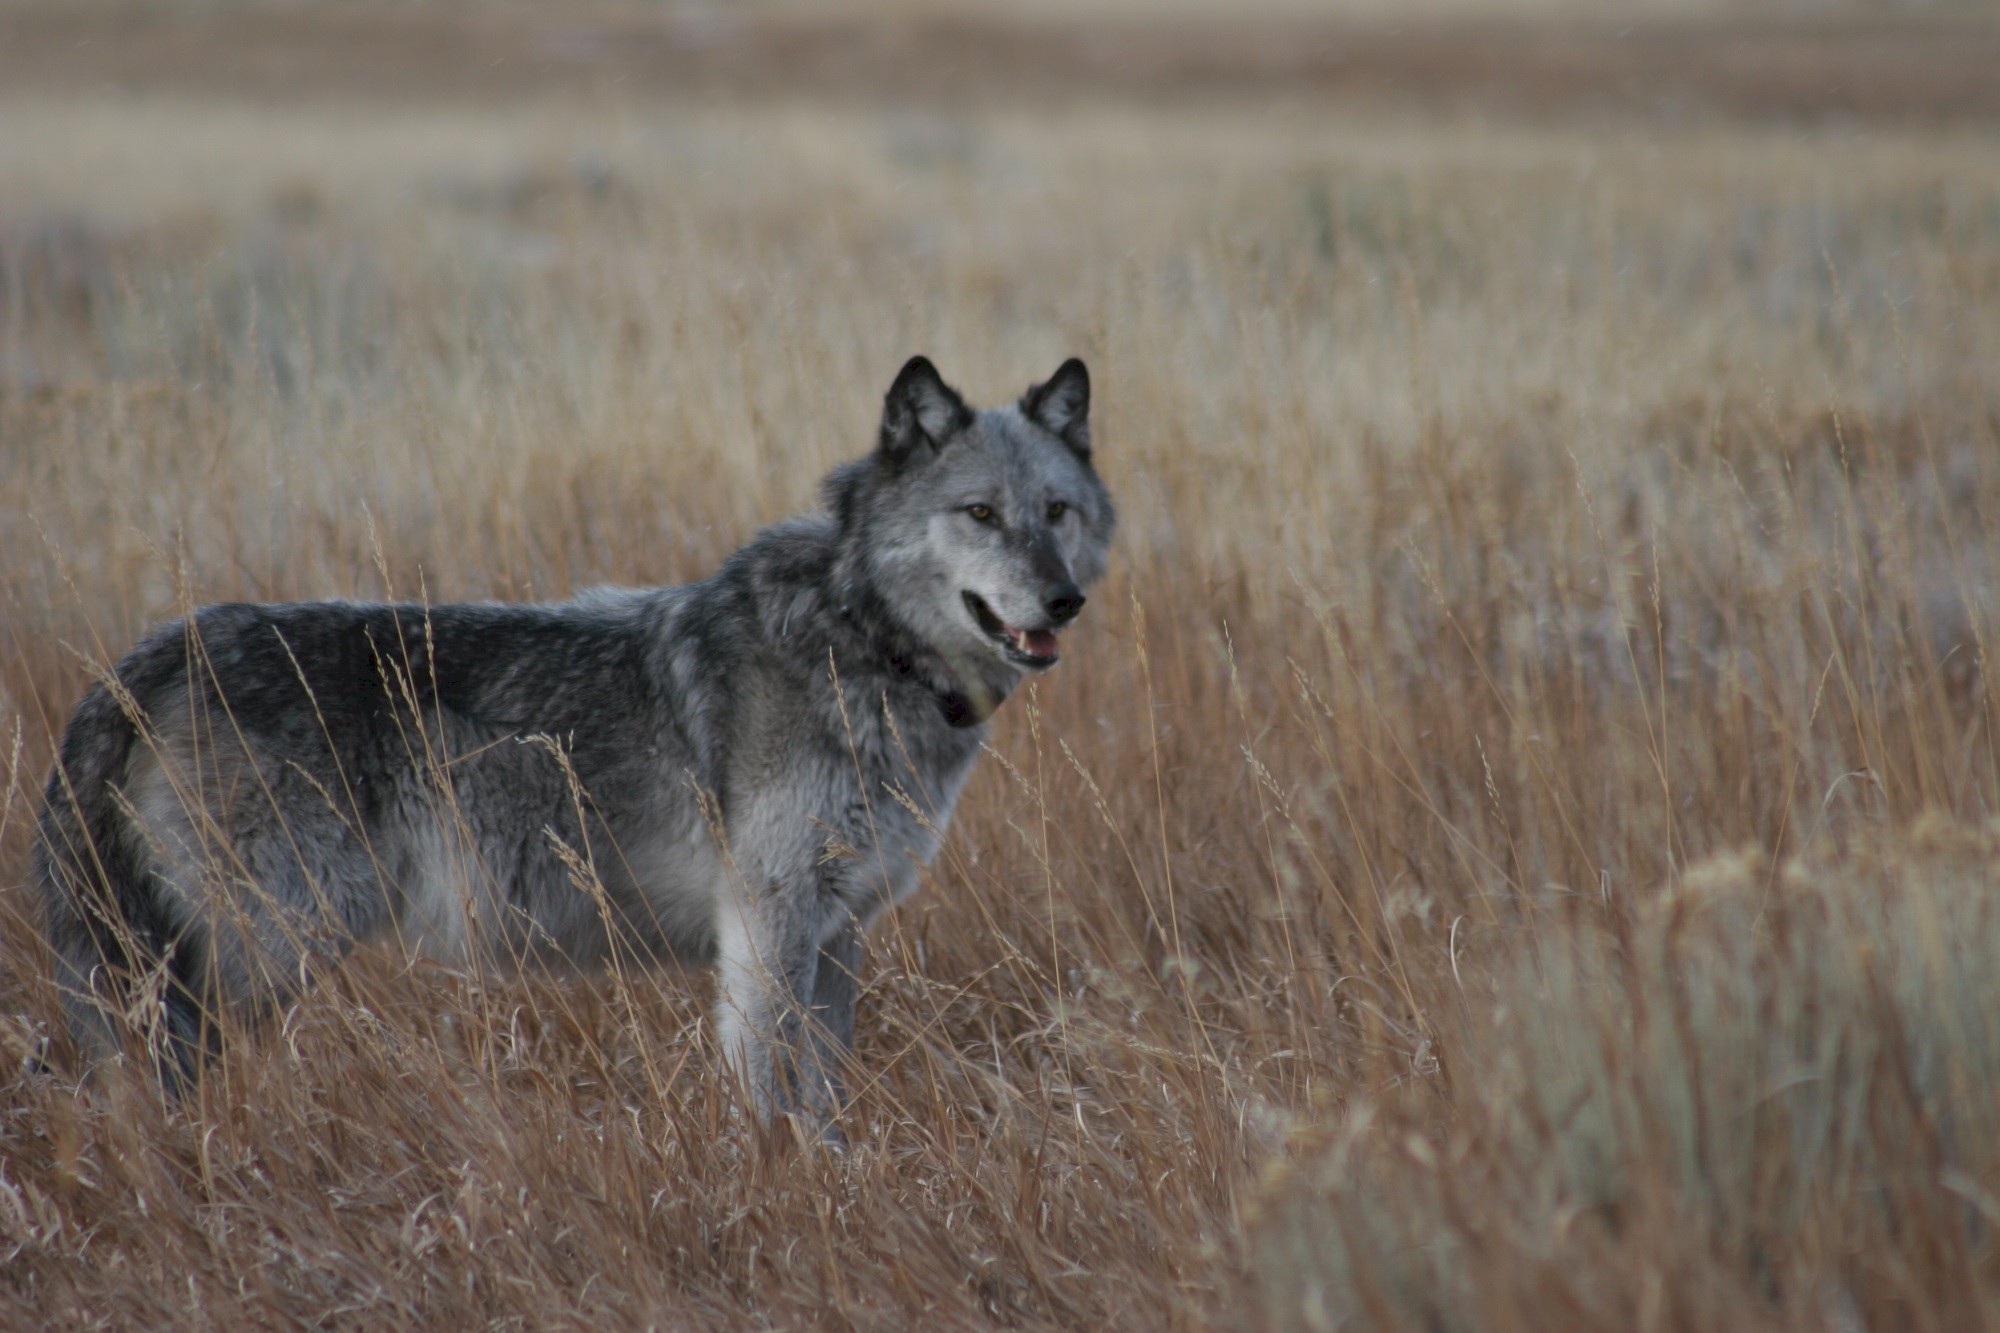
looking, wildlife, wild, fur, mammal, wolf, predator, coyote, fauna, outdoors, vertebrate, carnivore, lupus, jackal, dog like mammal, saarloos wolfdog, wolfdog, czechoslovakian wolfdog, carnivoran